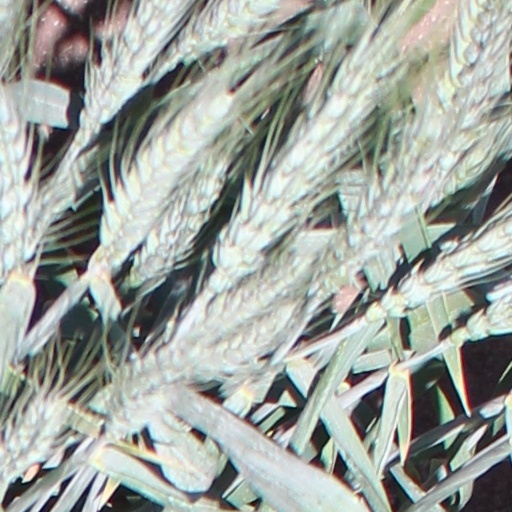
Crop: wheat